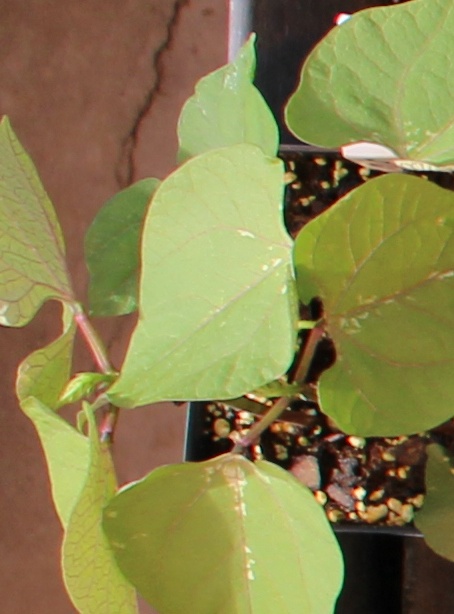
Label: Blackbean